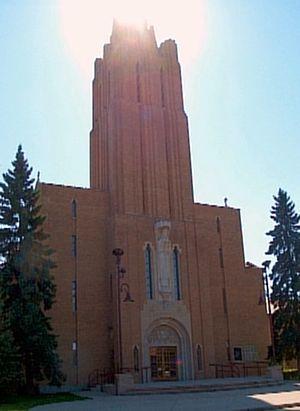
Le diocèse de Calgary est un diocèse catholique situé dans la province canadienne de l'Alberta. Il a été érigé canoniquement le 30 novembre 1912 par le pape saint Pie X à partir du territoire du diocèse de Saint-Albert. Son évêque est Mᵍʳ William Terrence McGrattan. Il est un diocèse suffragant de l'archidiocèse d'Edmonton. Sa cathédrale est la cathédrale Sainte-Marie de Calgary.
La cathédrale Sainte-Marie de Calgary est une cathédrale catholique romaine, située à Calgary dans la province de l’Alberta, au Canada). Le nom complet de l’édifice est cathédrale de l’Immaculée conception de la Sainte Vierge Marie. La paroisse fondatrice était dédicacée à Notre-Dame-de-la-Paix.